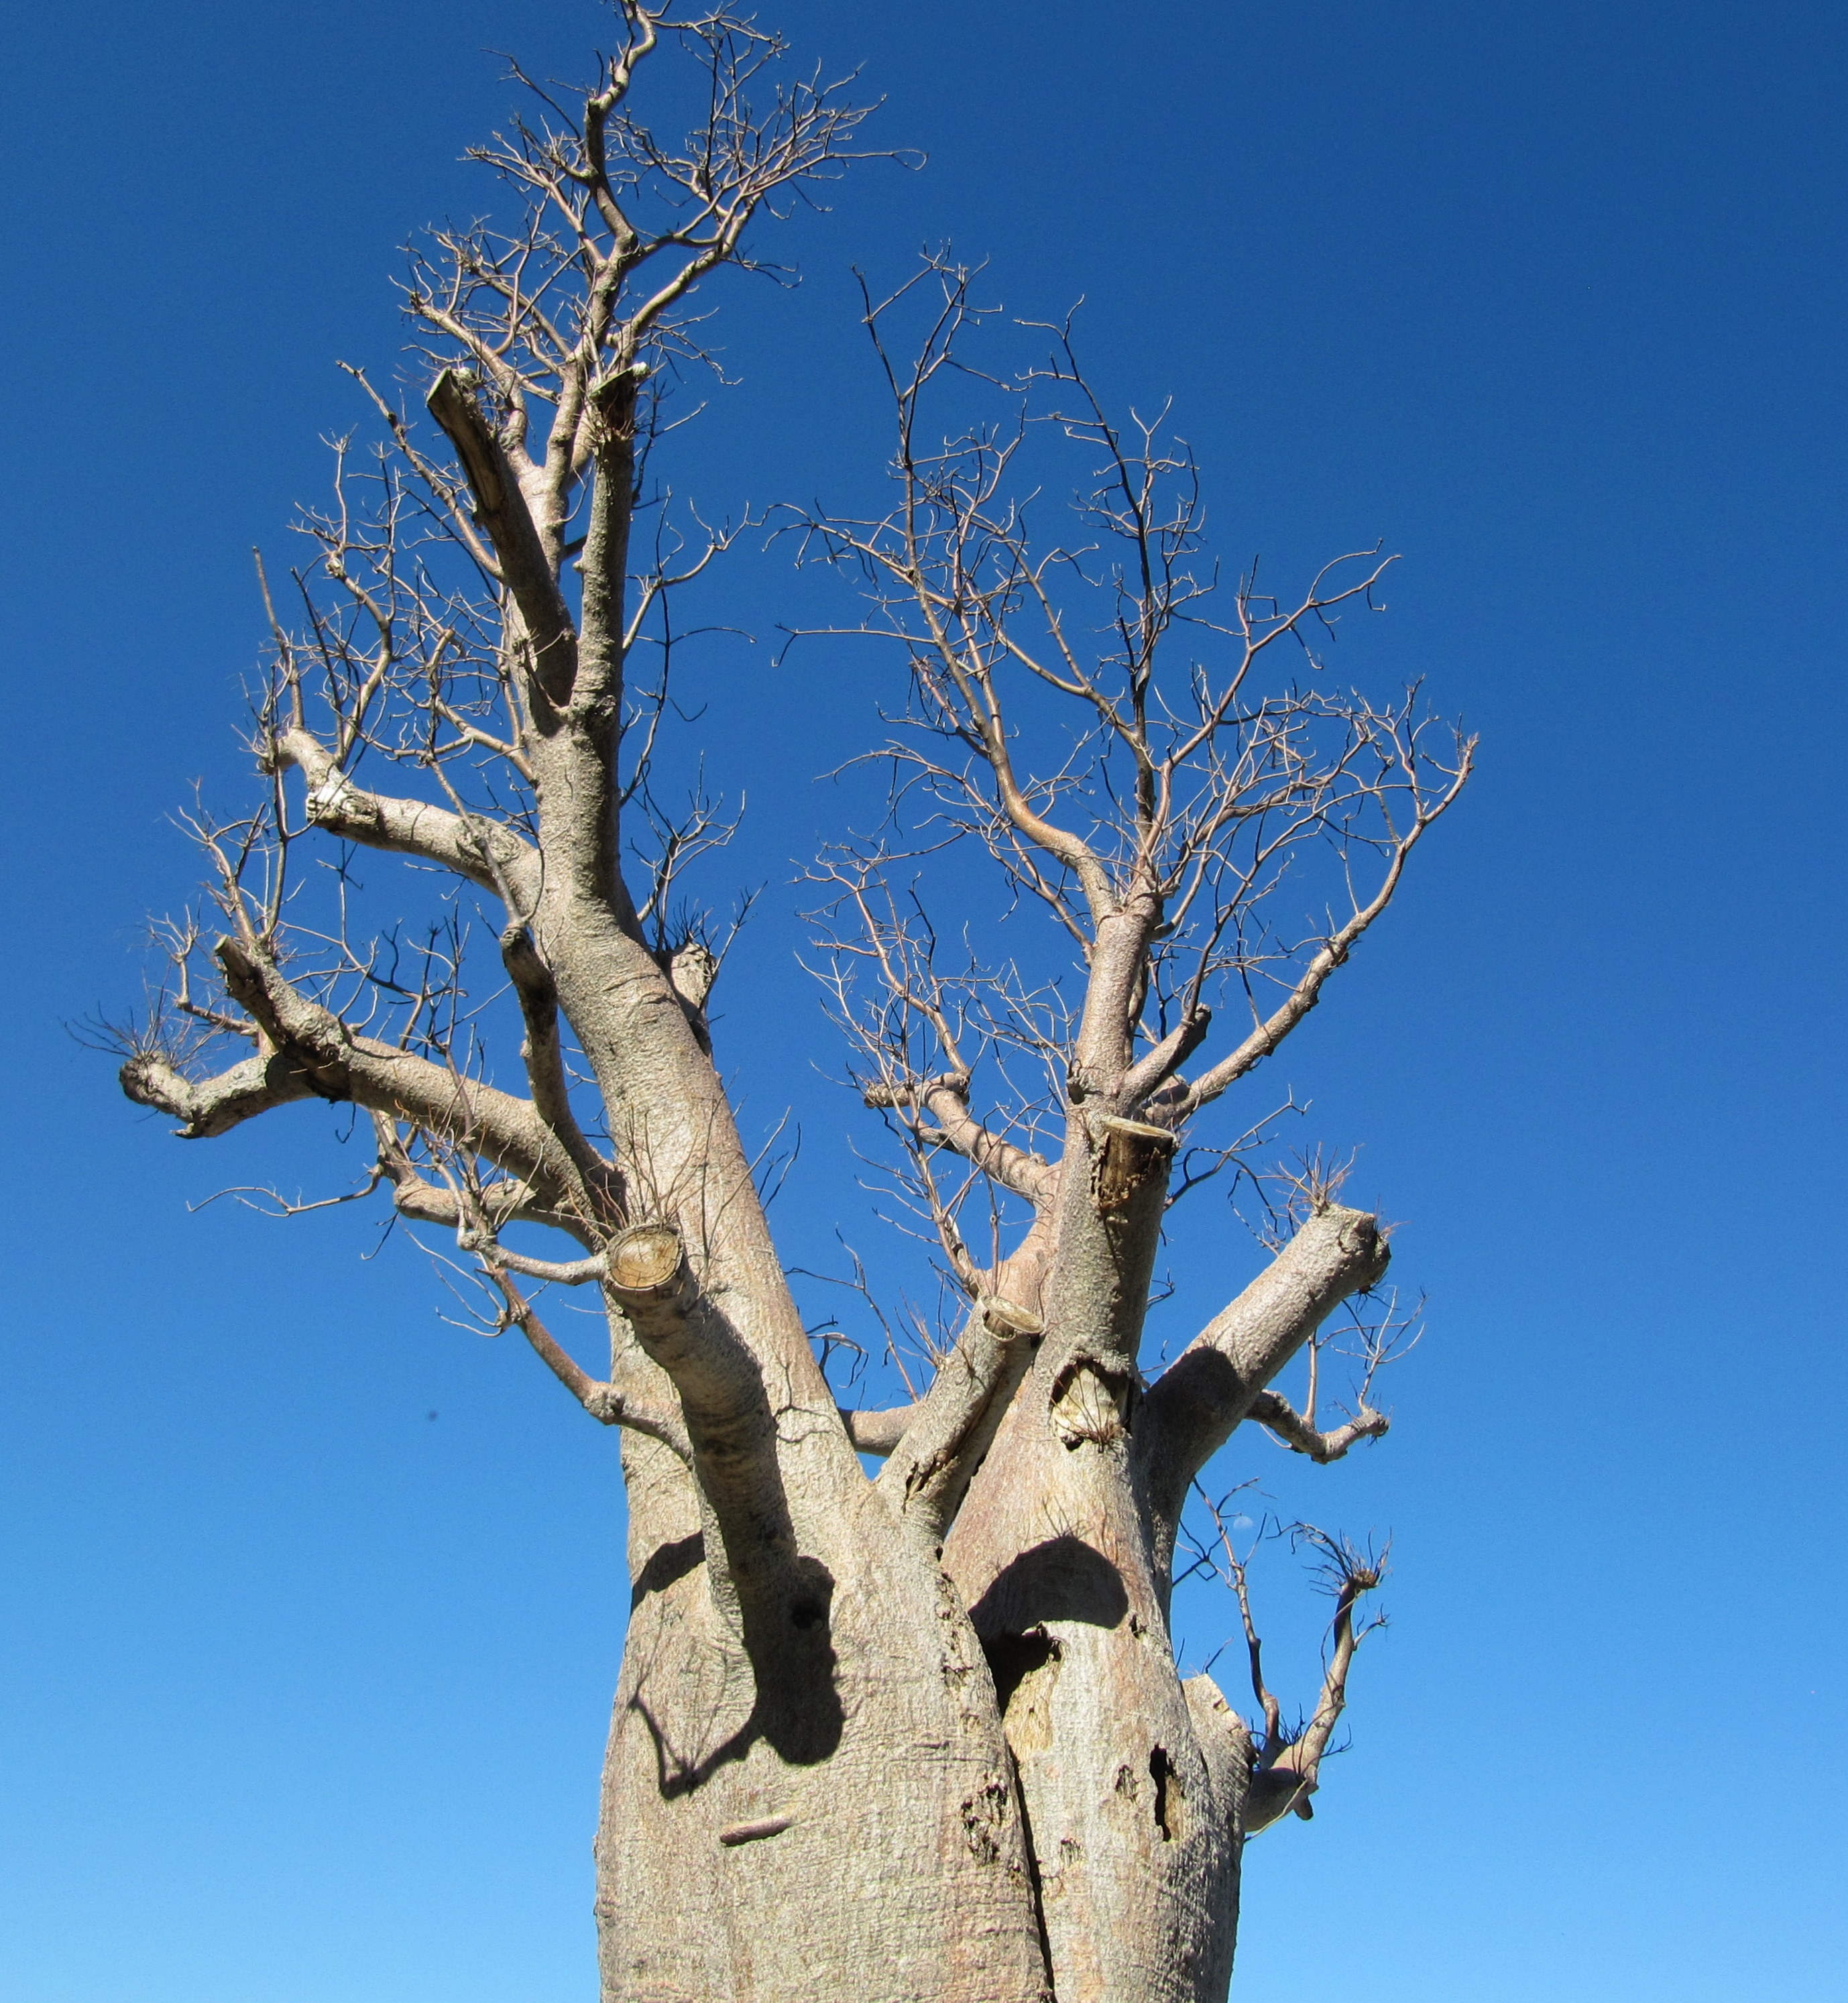
tree, branch, winter, plant, sky, flower, birch, twig, australia, baobab, flowering plant, perth, kings park, adansonia digitata, dead rat tree, monkey bread tree, upside down tree, cream of tartar tree, woody plant, land plant